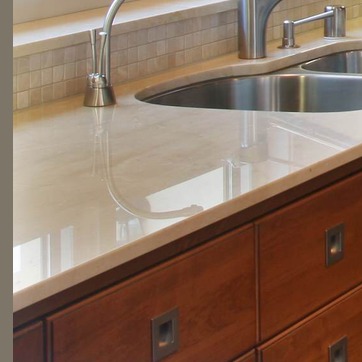
Material: polishedstone